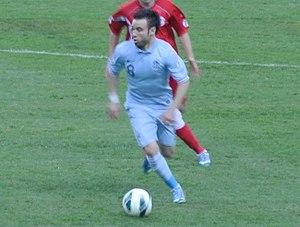
Valbuena en équipe de France jouant contre la Géorgie, le 22 mars 2013
Mathieu Valbuena, né le 28 septembre 1984 à Bruges dans la banlieue de Bordeaux, est un footballeur international français qui évolue au poste de milieu de terrain à l'Olympiakos.